Goldwork (embroidery)

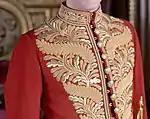

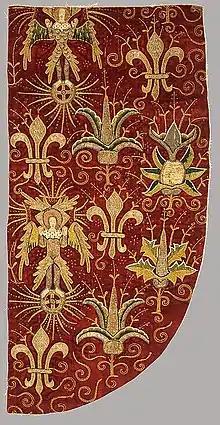

Gold embroidery is attested in the Mycenean and Wessex bronze age culture dating back to 1700 BC although it was only used for weapons. The record of gold embroidery extends far back in English history. Thomas of Ely noted the Abbess of Ely, St. Etheldrada, who died in 679, was adept at embroidering goldwork and made St. Cuthbert a stole and maniple richly embroidered in gold and adorned with gems. Embroidery was thought to be a fitting activity for noblewomen, both those within and outside of convents.